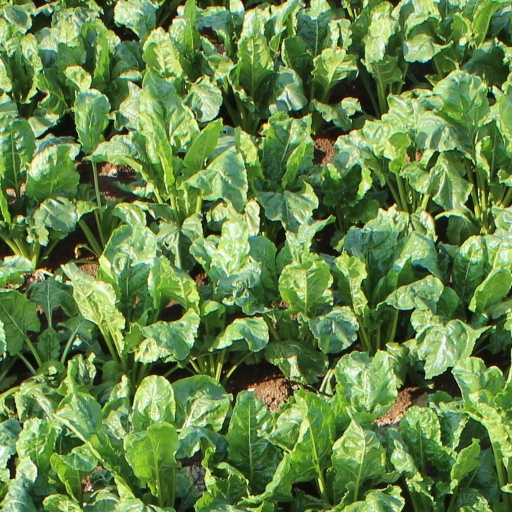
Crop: sugar beet